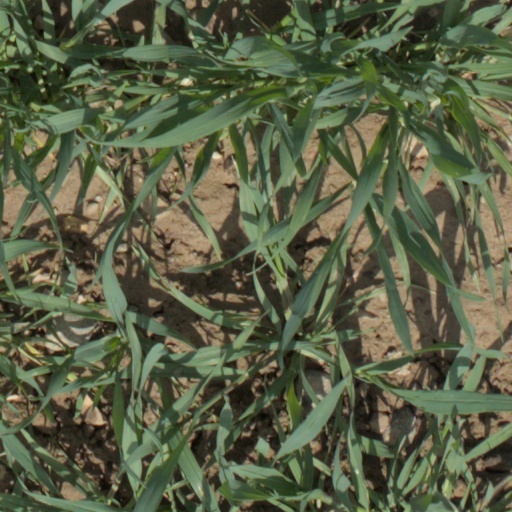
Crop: wheat